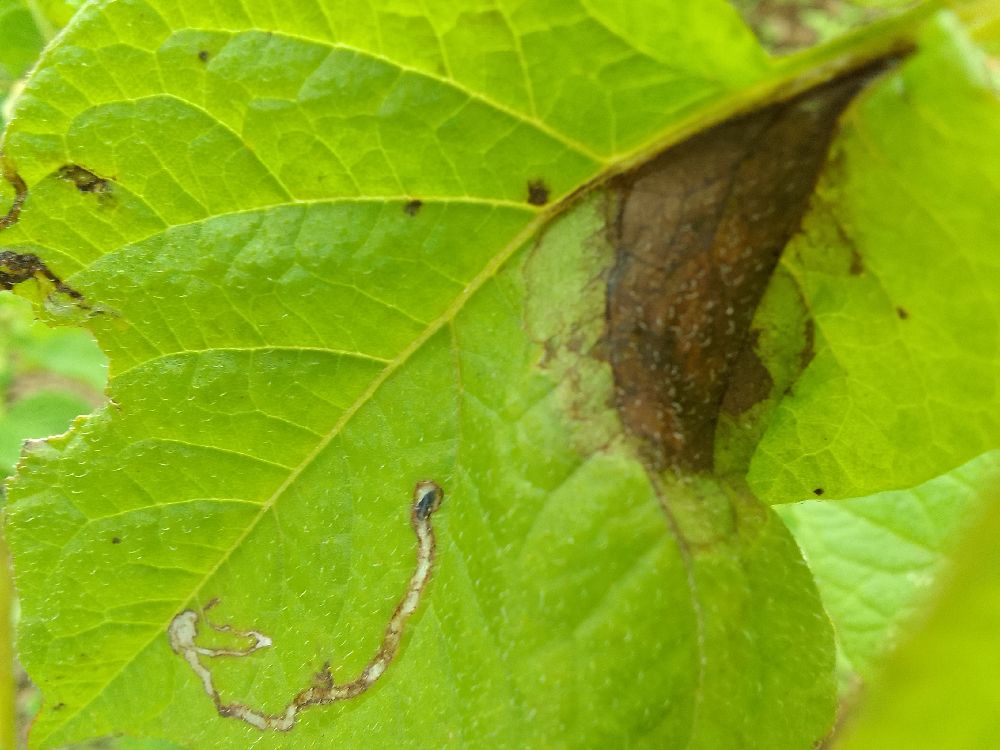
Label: Late blight